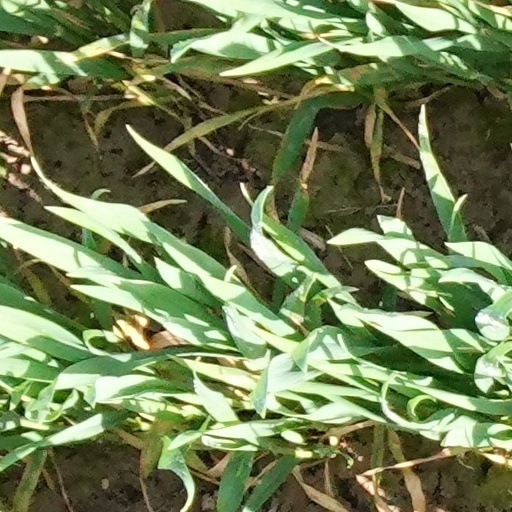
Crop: wheat